Malacca

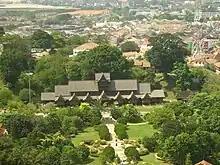
Malacca Sultanate Palace Museum, modern reconstruction of the palace of the Malacca Sultanate

Before the arrival of the first sultan, the area that is now Malacca was a fishing village. Malacca was founded by Parameswara, also known as Iskandar Shah, after discovering a suitable port that was accessible in all seasons and on the strategically located narrowest point of the Strait of Malacca. In collaboration with his Proto-Malay privateers allies, called the Orang Laut ("sea people"), he established Malacca as an international port by compelling passing ships to call there and establishing fair and reliable facilities for warehousing and trade.